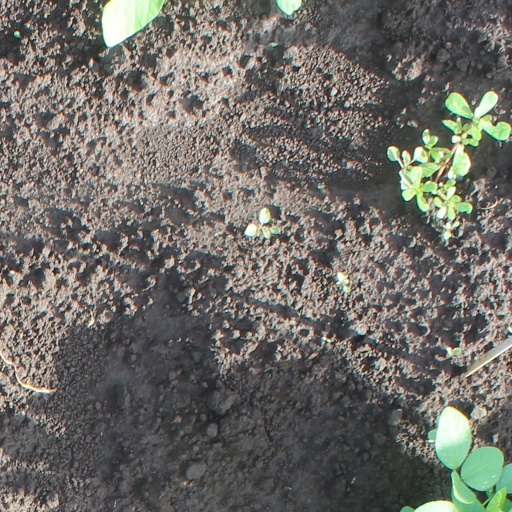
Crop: soybean